Cumbria Way

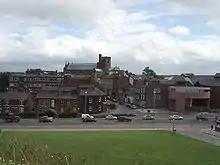
Carlisle

After leaving the village of Caldbeck this final low-level section of the route follows the course of the River Caldew to the city of Carlisle, Cumbria's county town. The route passes through the villages of Sebergham, Buckabank and Dalston primarily following woodland and farmland public footpaths and bridleways. This stage is approximately in length.